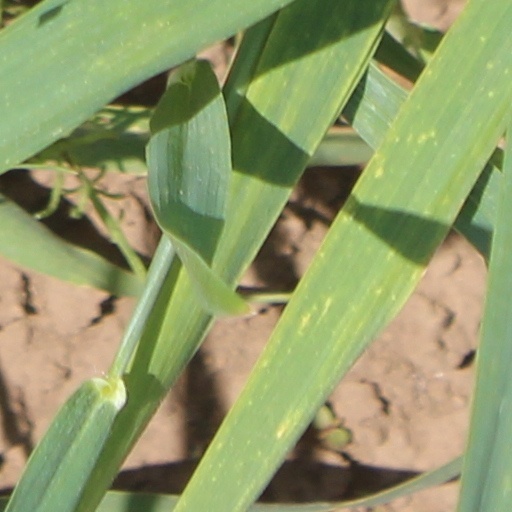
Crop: wheat